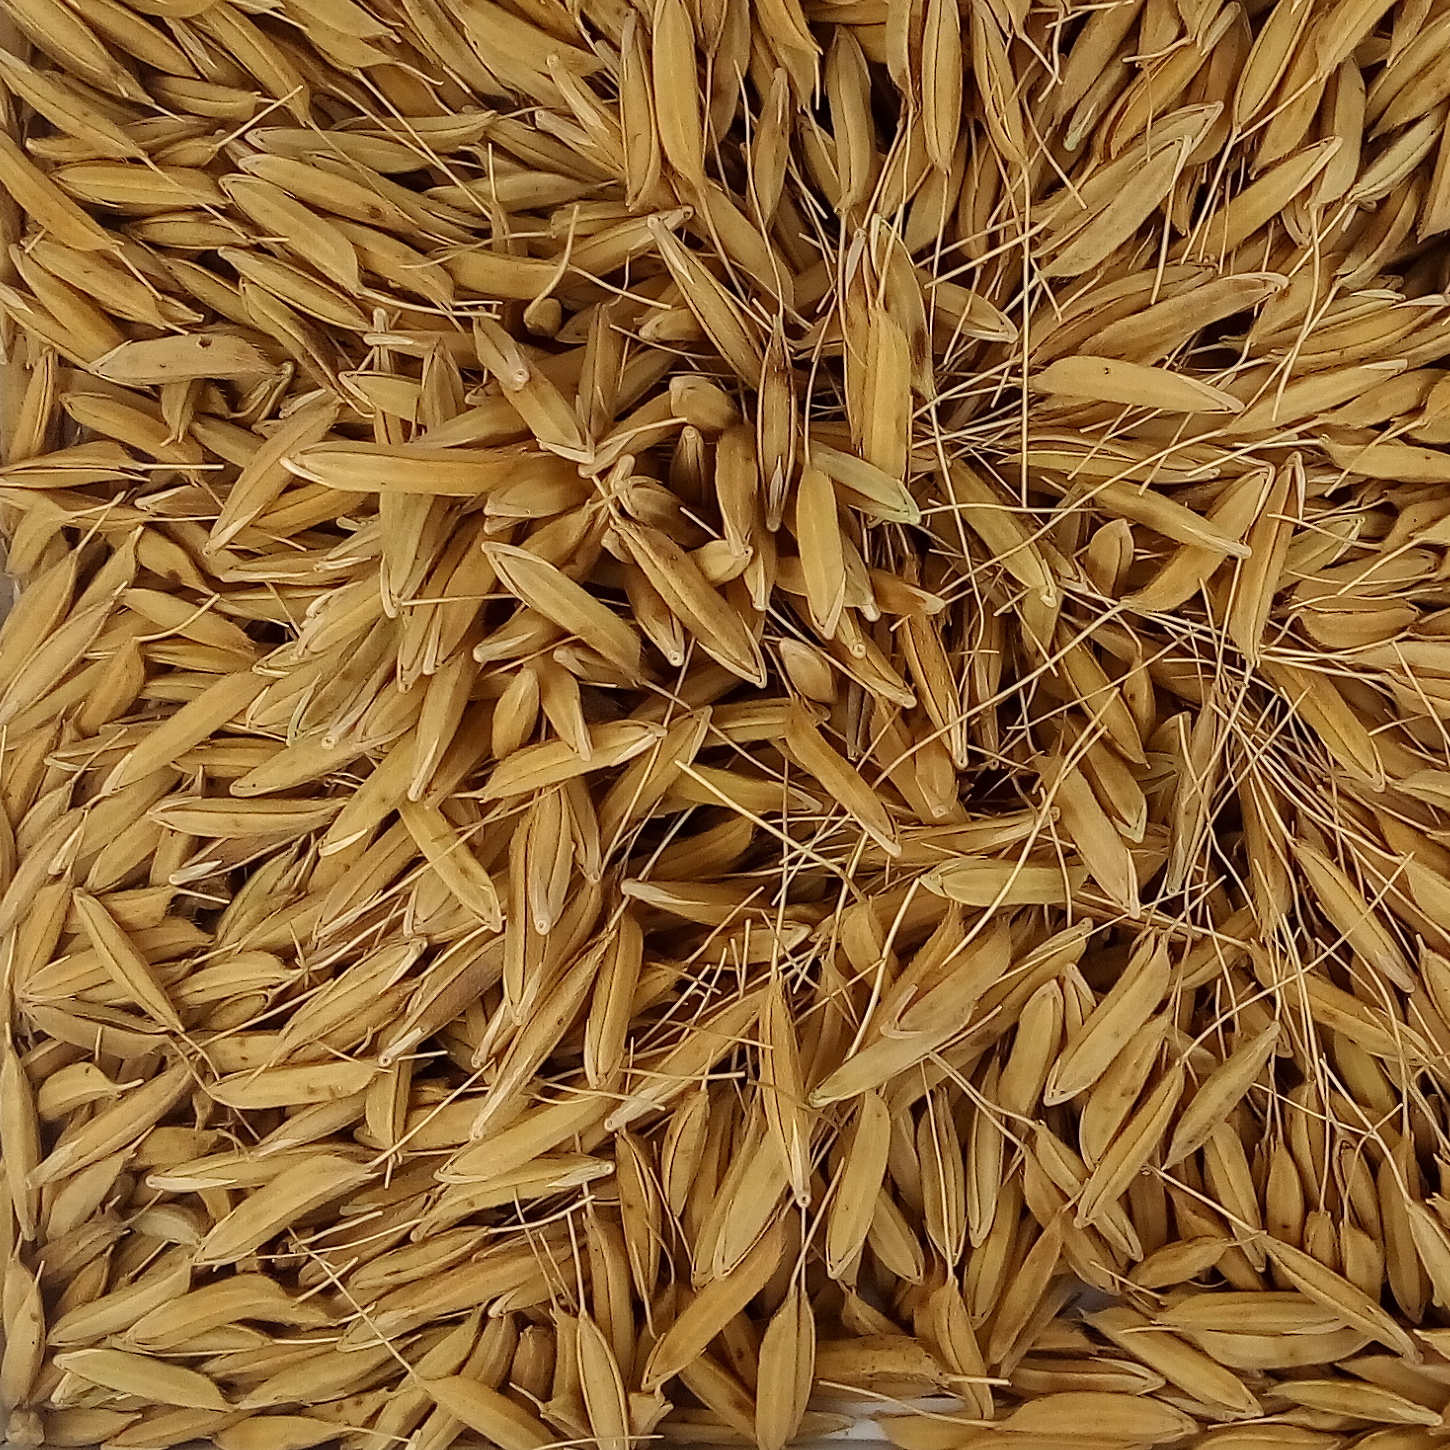
Rice seed variety: PB_6